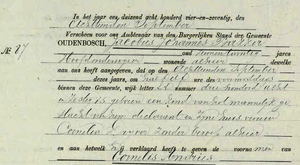
Cornelis Andries Backer, né le 18 septembre 1874 à Oudenbosch, et mort le 22 février 1963 à Heemstede, est un botaniste néerlandais, taxonomiste des plantes de Java. Il fut notamment en poste au Jardin botanique de Buitenzorg dans les Indes orientales néerlandaises.